Nine-ball

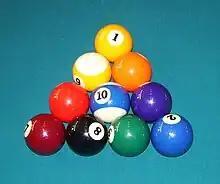
A valid ten-ball rack; the 1 is at the apex on the , and the 10 (the ) is in the center.

The most common derivative game is the game of ten-ball. The game is a more stringent variant, using ten balls in which all pocketed balls must be . Unlike in nine-ball, the money ball cannot be pocketed on the break for an instant win. Due to its more challenging nature, and the fact that there is no publicly known technique for reliably pocketing specific object balls on the break shot, there have been suggestions among the professional circuit that ten-ball should replace nine-ball as the pro game of choice, especially since the rise of the nine-ball soft break, which is still legal in most international and non-European competition. Ten-ball has its own world championship known as the WPA World Ten-ball Championship.